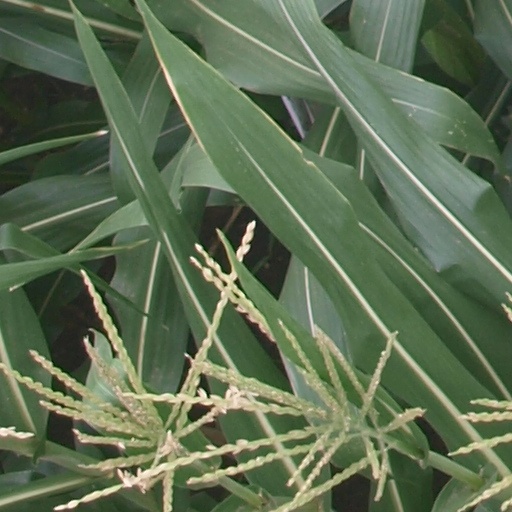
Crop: maize; corn